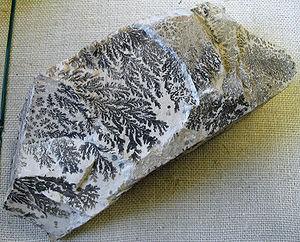
La felsite est une roche volcanique qui peut éventuellement contenir des cristaux. Les plus grands gisements de felsite se trouvent en Arménie.